Answer in natural language. Considering the relative positions, is black colour dog bed (marked C) above or below round glass top chrome side table (marked A)? Choose between the following options: below or above
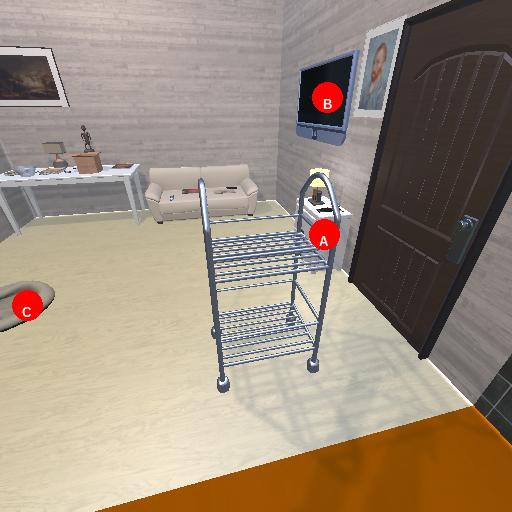
<answer>below</answer>